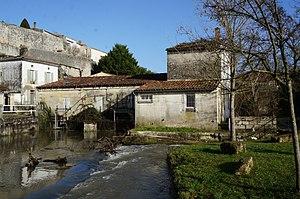
à Pons, un moulin classé sur la Seugne.
La Seugne est une rivière du Sud-Ouest de la France et un affluent gauche de la Charente. Elle arrose le département de la Charente-Maritime, dans la région Nouvelle-Aquitaine. La haute vallée de la Seugne est classée en zone Natura 2000. L'état écologique de la masse d'eau est médiocre.